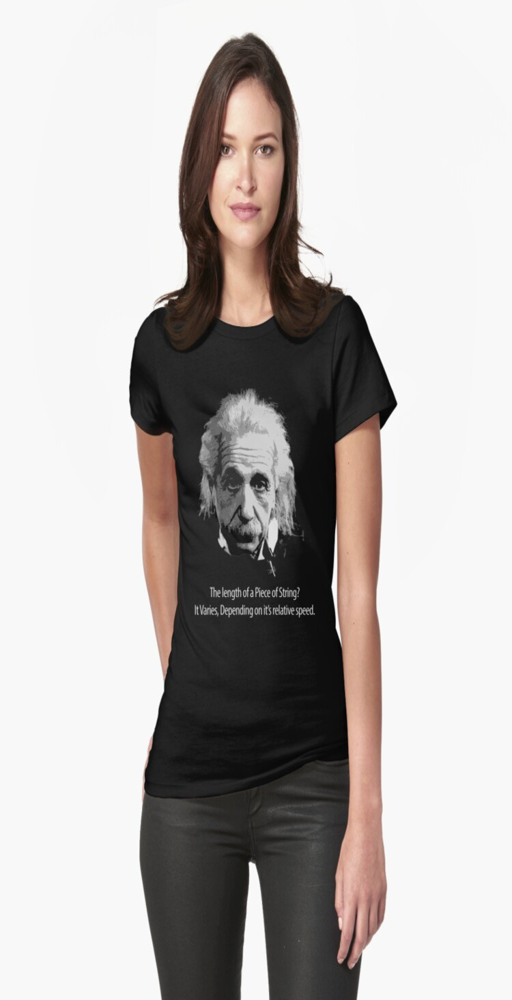
how long is a piece of string ? garment